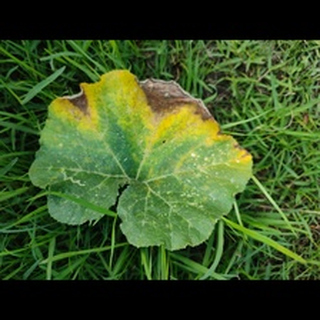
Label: pumpkin_downy_mildew